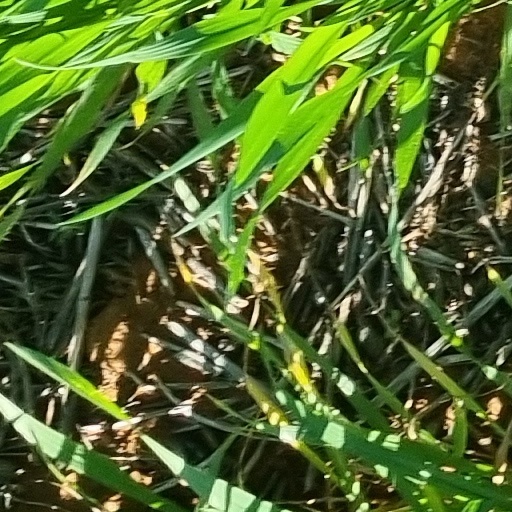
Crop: wheat